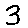
Label: 3